Theater Chemnitz

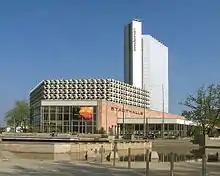
Stadthalle Chemnitz

Located at Theaterstraße 3 the Stadthalle Chemnitz was built between 1969 and 1974 as a multi-purpose concert hall in the centre of the city. It was opened in 1974 and is the official home of the Robert-Schumann-Philharmonie. The orchestra performs a series of ten symphonic concerts there annually, as well as special concerts and chamber music performances. The orchestra also participates in opera, ballet, and musical theater productions in the opera house.